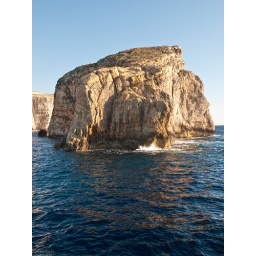
Fungus Rock at Dwejra in Gozo is home to an endemic fungus like plant said to have medicinal qualities